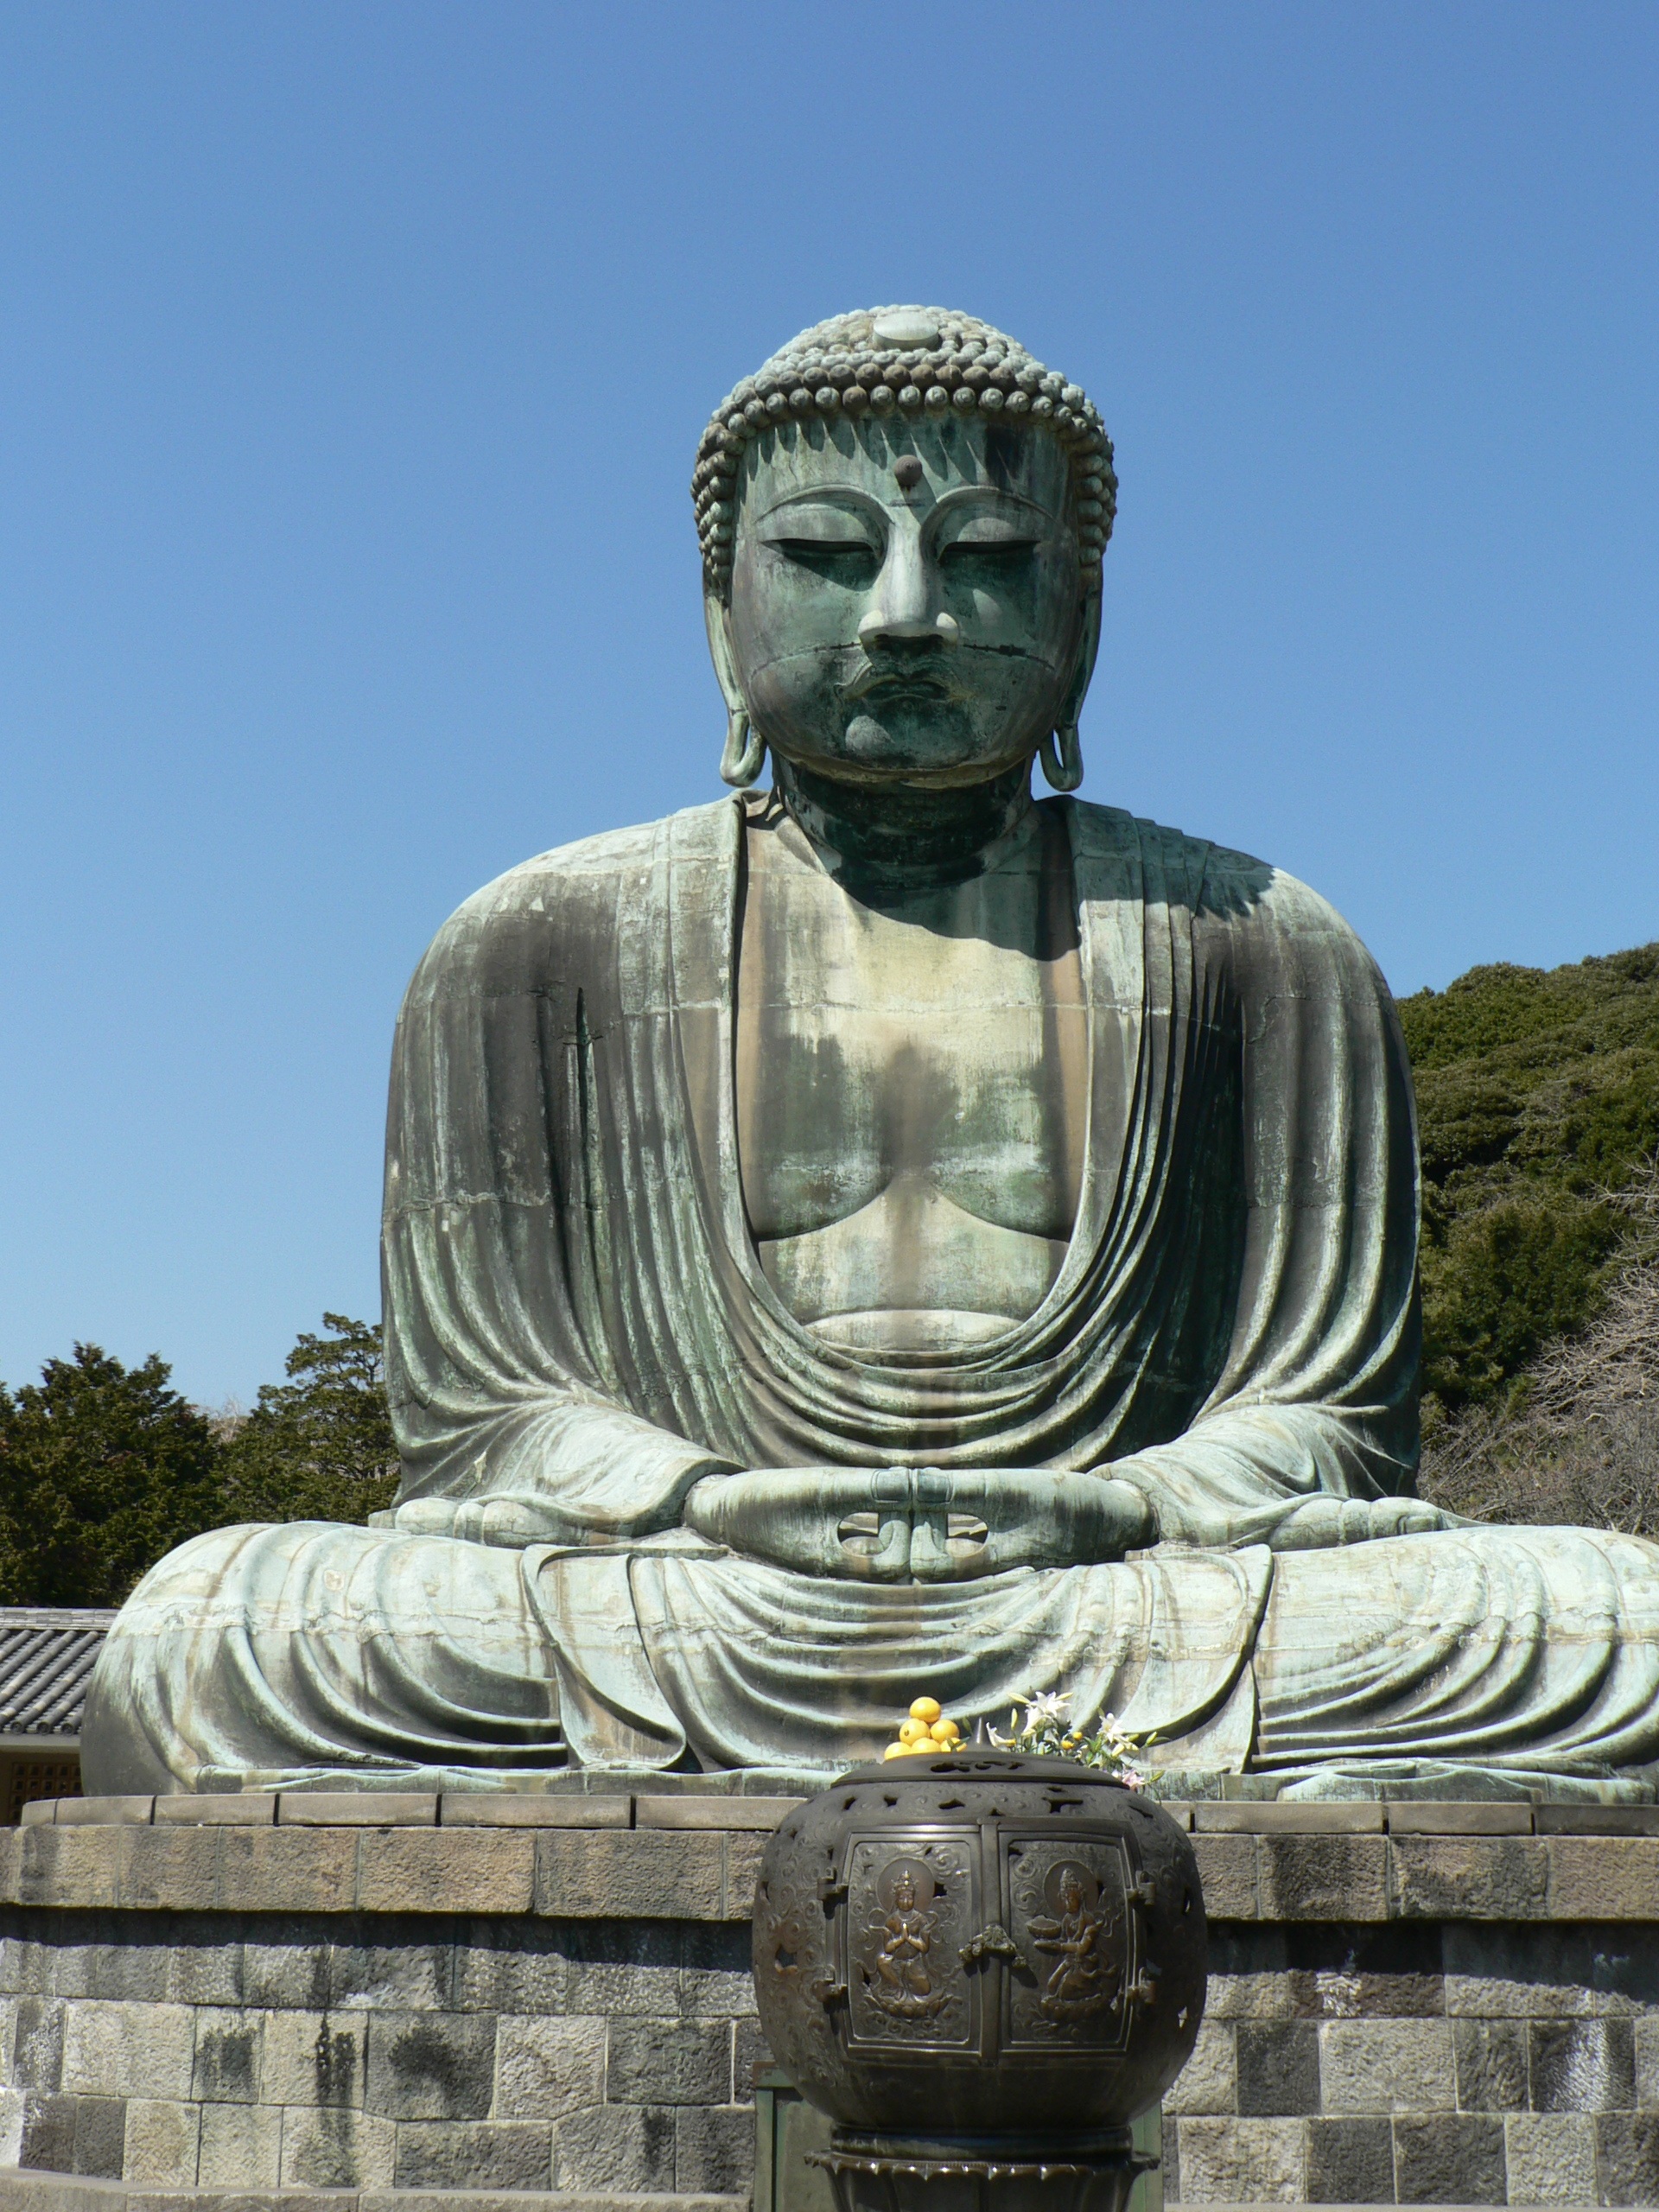
monument, travel, statue, landmark, japan, sculpture, art, temple, kamakura, carving, big buddha, gautama buddha, ancient history